Chuen Lung

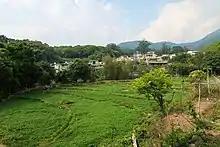
Chuen Lung.

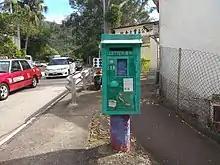
Route Twisk at Route Twisk.

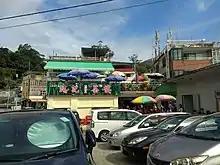
Duen Kee Chinese Restaurant, a dim sum restaurant in Chuen Lung.

Chuen Lung is a place in Tai Mo Shan, Tsuen Wan District, Hong Kong. The name comes from the local Hakka village Chuen Lung Village.